Bassillon-Vauzé

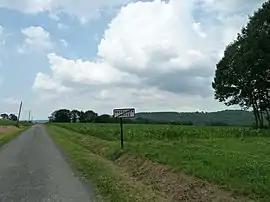
The Entrance to the commune

Bassillon-Vauzé is a commune of the Pyrénées-Atlantiques department in the Nouvelle-Aquitaine region of south-western France.